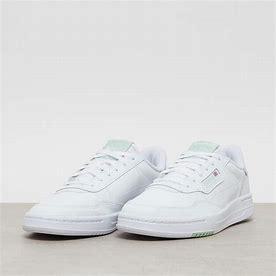
Brand: Reebok
Model: Court Peak